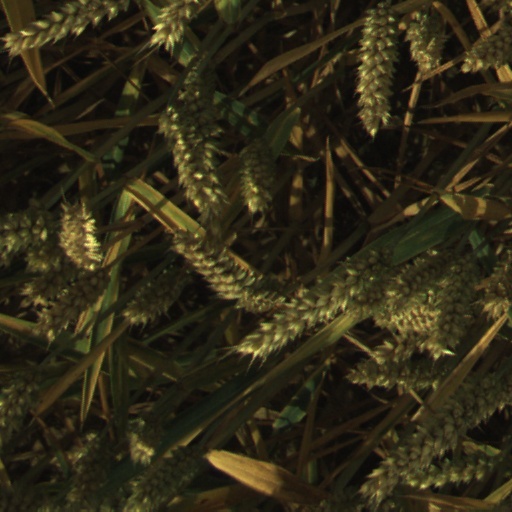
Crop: wheat